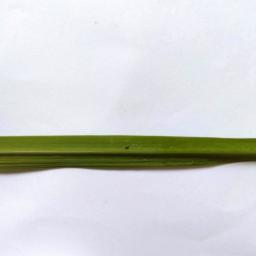
Label: Rice___Healthy